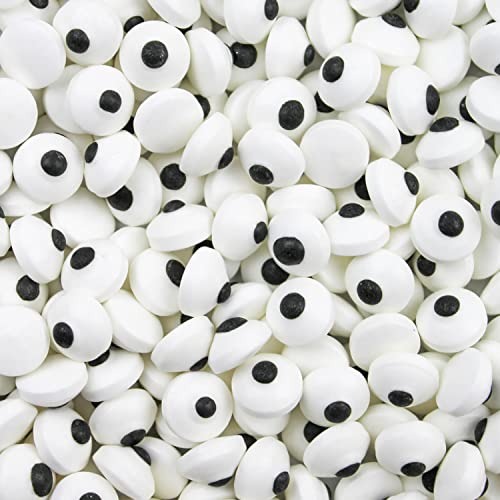
Item Name: Krazy Sprinkles 10mm Mini Eyeball Shape - (1/2 cup 1x Jar) | for Baking & Decorating by Bakell
Bullet Point 1: Halloween Festivity Ignited: Infuse a spooky Halloween touch into ordinary desserts with our 'Halloween Horrors' sprinkles collection.
Bullet Point 2: Approved Ingredients: Committed to the highest food safety standards, our 10mm Mini Eyeball candy sprinkles are 100% food-grade, using only approved ingredients. It's also Kosher, Halal, nut-free and dairy-free.
Bullet Point 3: Freshness Secured: Our airtight packaging guarantees the freshness of every sprinkle, ensuring it arrives in perfect condition.
Bullet Point 4: Boundless Creativity: These versatile sprinkles flash your creative skills on ice-creams, toffees, and all your favorite desserts.
Bullet Point 5: Quality You Can Trust: Crafted with care in the USA, our Krazy Sprinkles are a must-have for professional and enthusiast bakers alike.
Product Description: Dive into the spooky season with our terrifying Mini 10mm Eyeball Shaped Sprinkles! Unleash the charm of Halloween spirit on your beloved desserts with this captivating batch of seasonal sprinkles. From large and small eyeball shapes to witch hats, spiders, and Frankenstein mixes; these Halloween-themed visual delicacies are just perfect to make your cakes a standout at every Halloween party or gathering. Carefully crafted, these sprinkles are versatile enough for cakes, cookies, frostings, and even caramel apples. Our special Halloween Horrors collection impresses with vibrant orange Jack-O-Lanterns, orange Pumpkins, white bone shapes, and Black Witch Hats to create a divergent array of desserts. Enjoy the varying textures, each offering a distinct experience. Ensure you complete the Halloween fun with these exotic sprinkles. Ideal for Halloween events, themed parties, and more!
Value: 1.0
Unit: Count

Price: 11.98